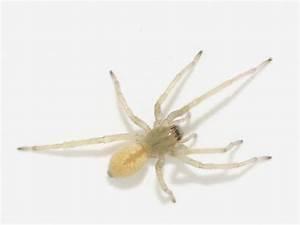
spider